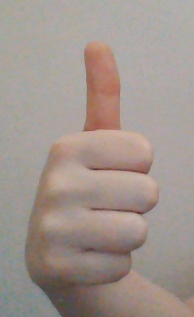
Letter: aleff